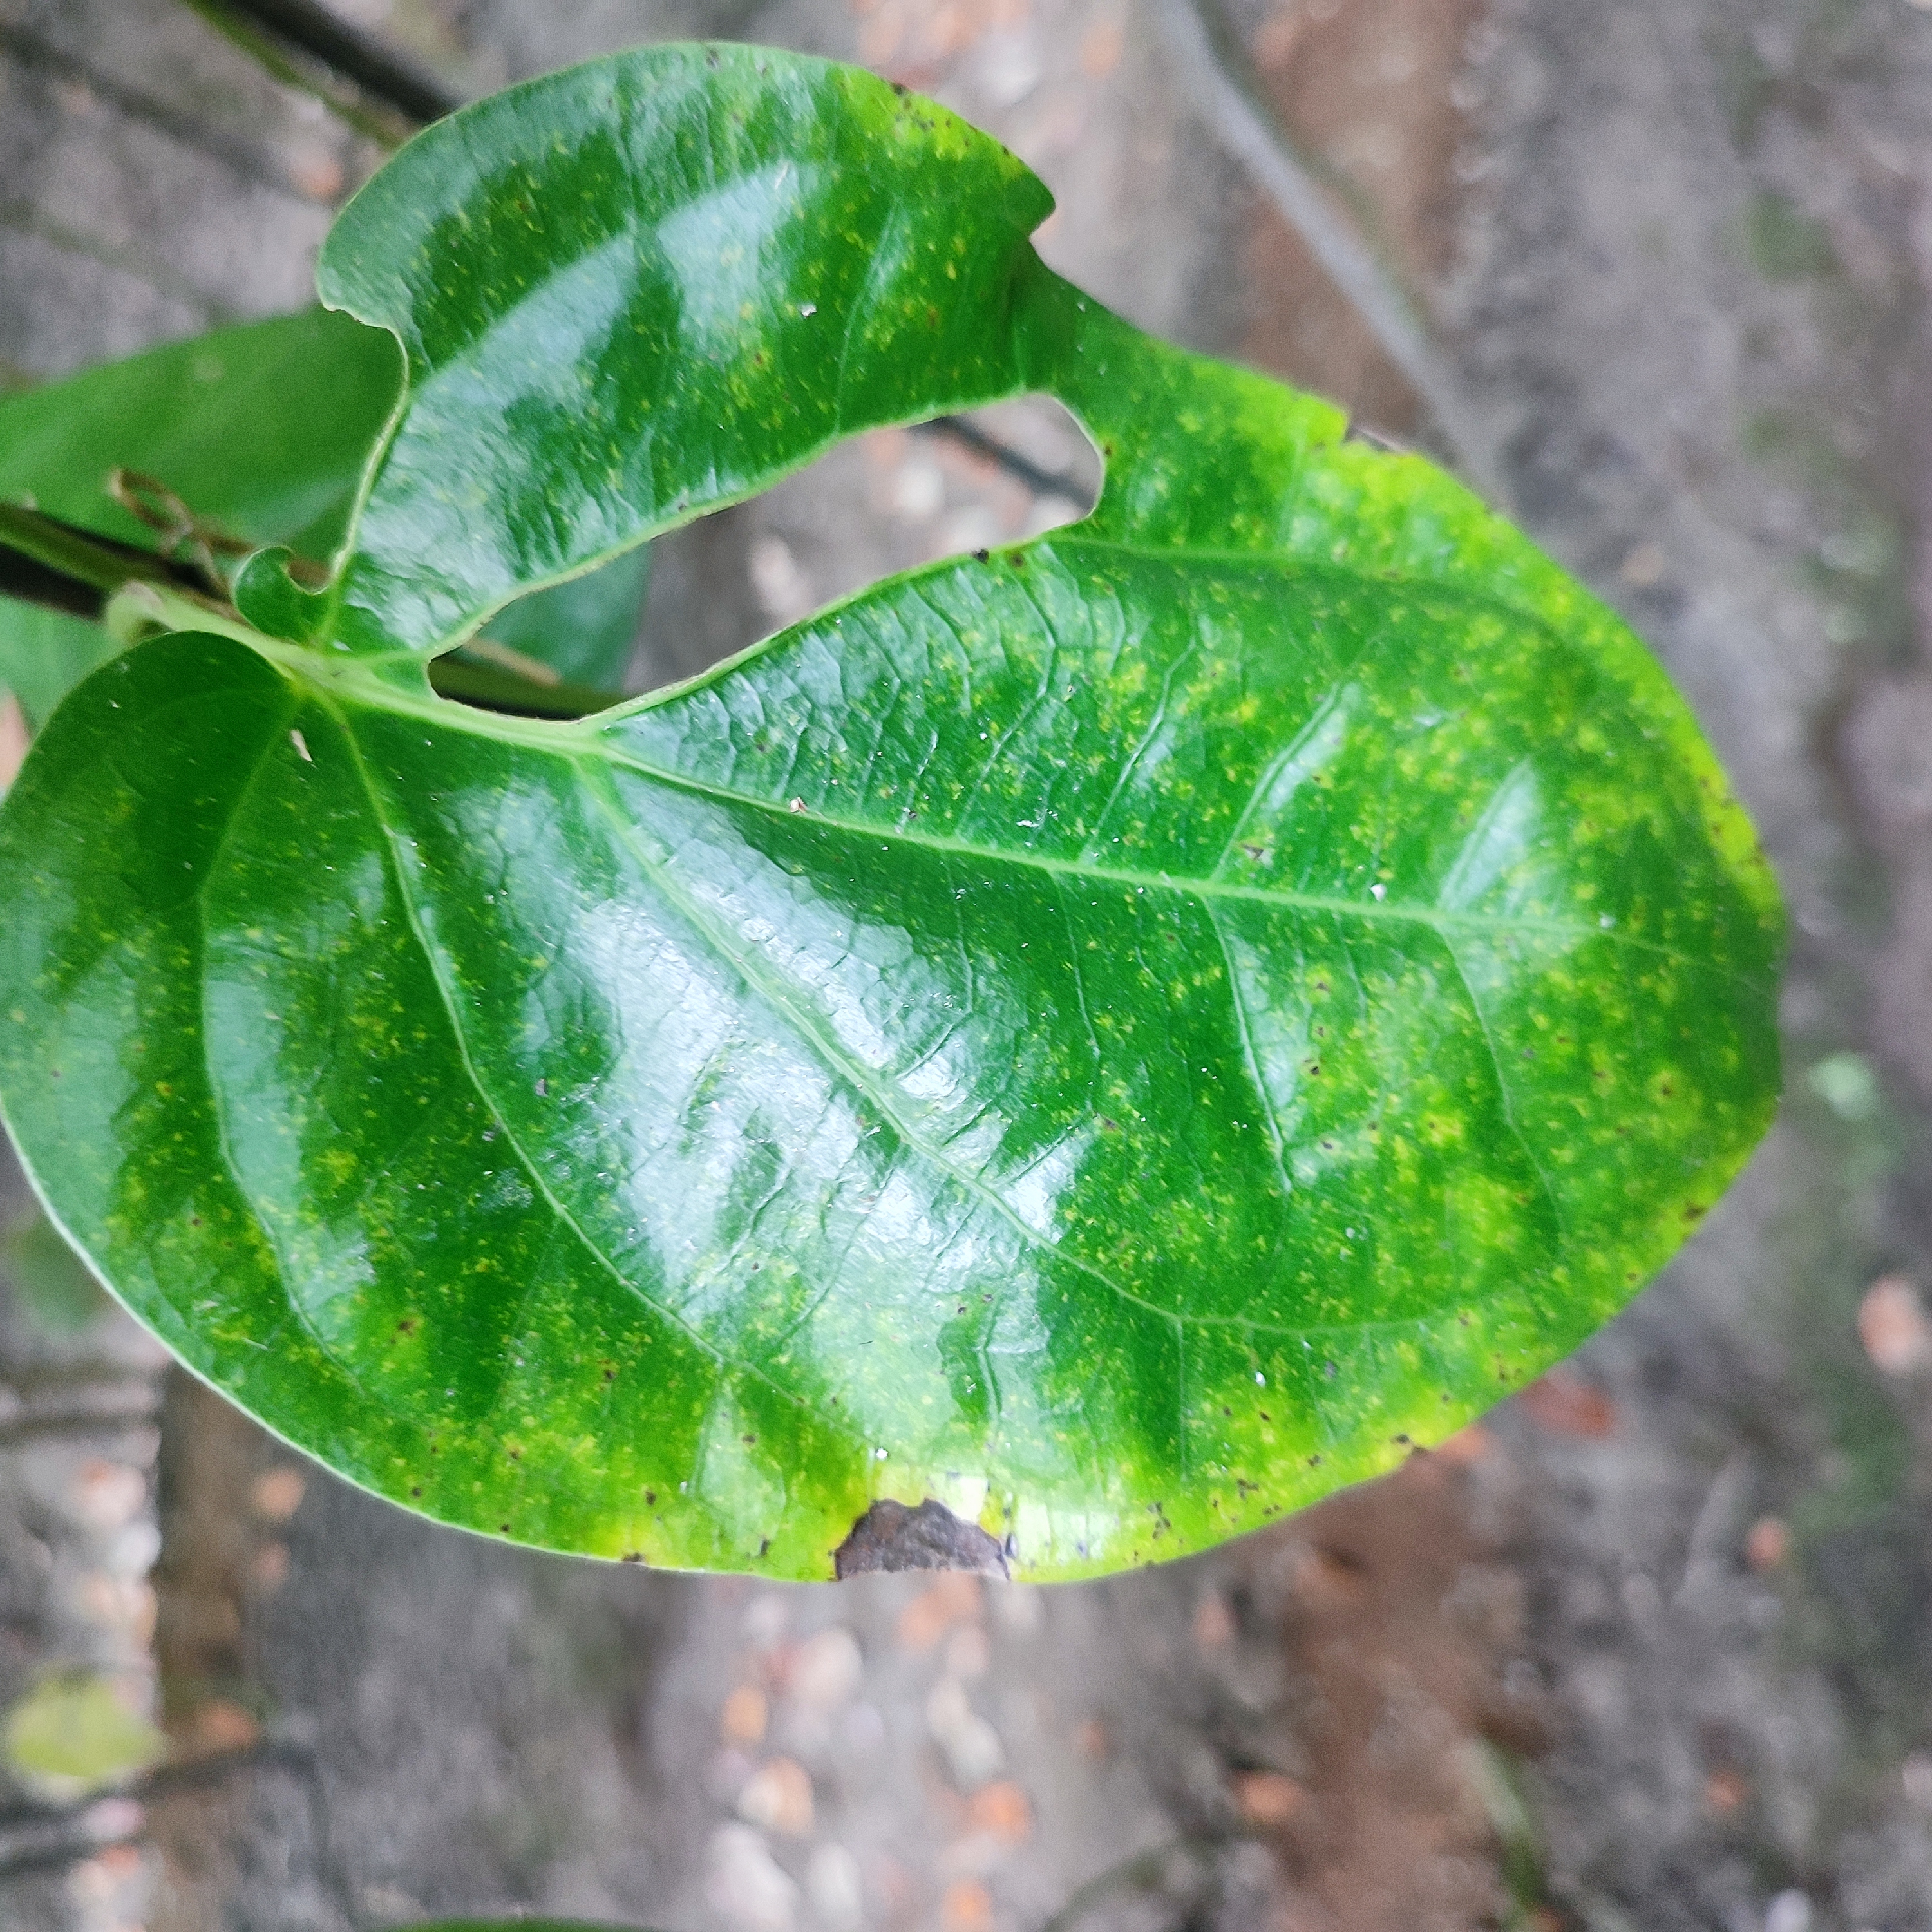
Label: Bacterial_Leaf_Disease